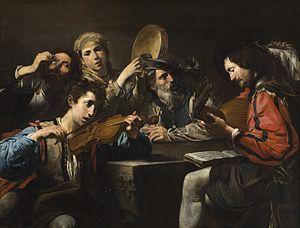
Liste de peintures de Valentin de Boulogne, peintre français du XVIIᵉ siècle.
Valentin de Boulogne, dit le Valentin, de son vrai nom Jean Valentin, né le 3 janvier 1591 à Coulommiers et mort le 19 août 1632 à Rome, est un peintre français, représentant du caravagisme.